Donore Castle

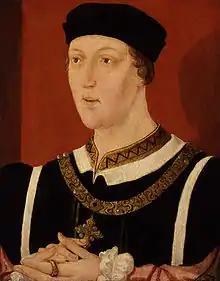
Henry VI, who financed the construction of the "ten-pound castles".

In 1429 Henry VI, King of England and Lord of Ireland in an effort to defend The Pale, granted ten pounds to any of his subjects who built a small defensive tower (20 × 16 × 40 feet) on the edge of the Pale before 1439. The tower house at Donore is assumed to be one of these castles, built by the local power, the Mac Eochagáin (McGeoghegans). In 1650, during the Cromwellian conquest of Ireland, the castle was taken by forces under Sir John Reynolds and over 40 members of the McGeoghegan family were massacred.